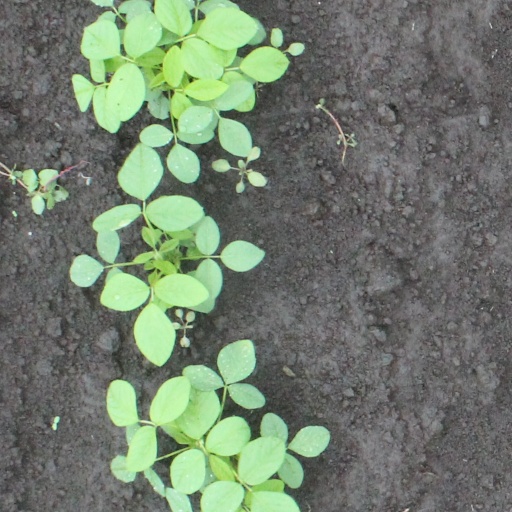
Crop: soybean